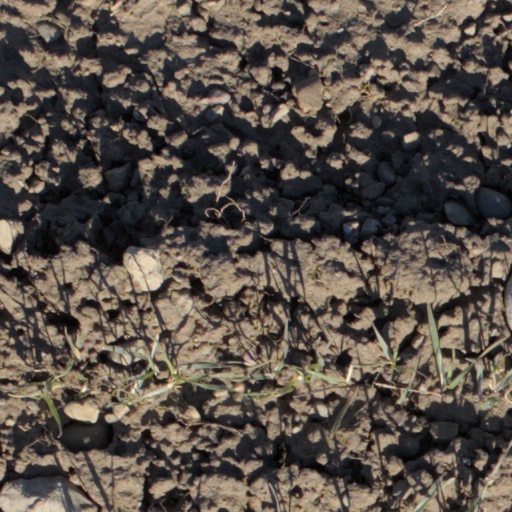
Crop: wheat